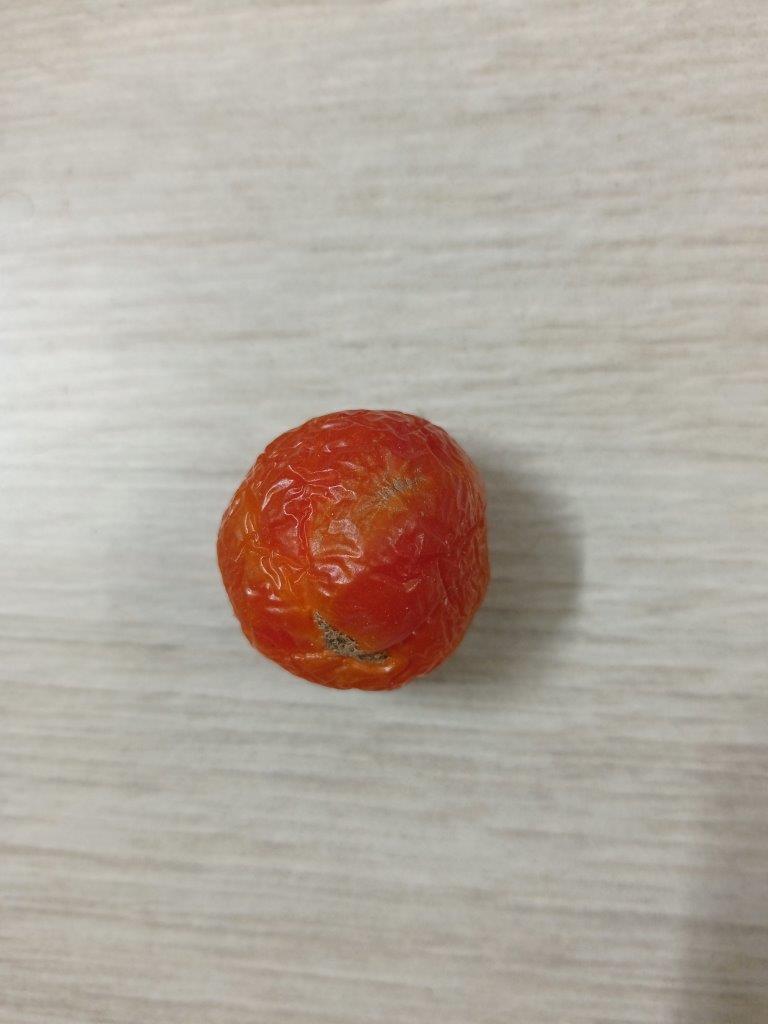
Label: Rotten